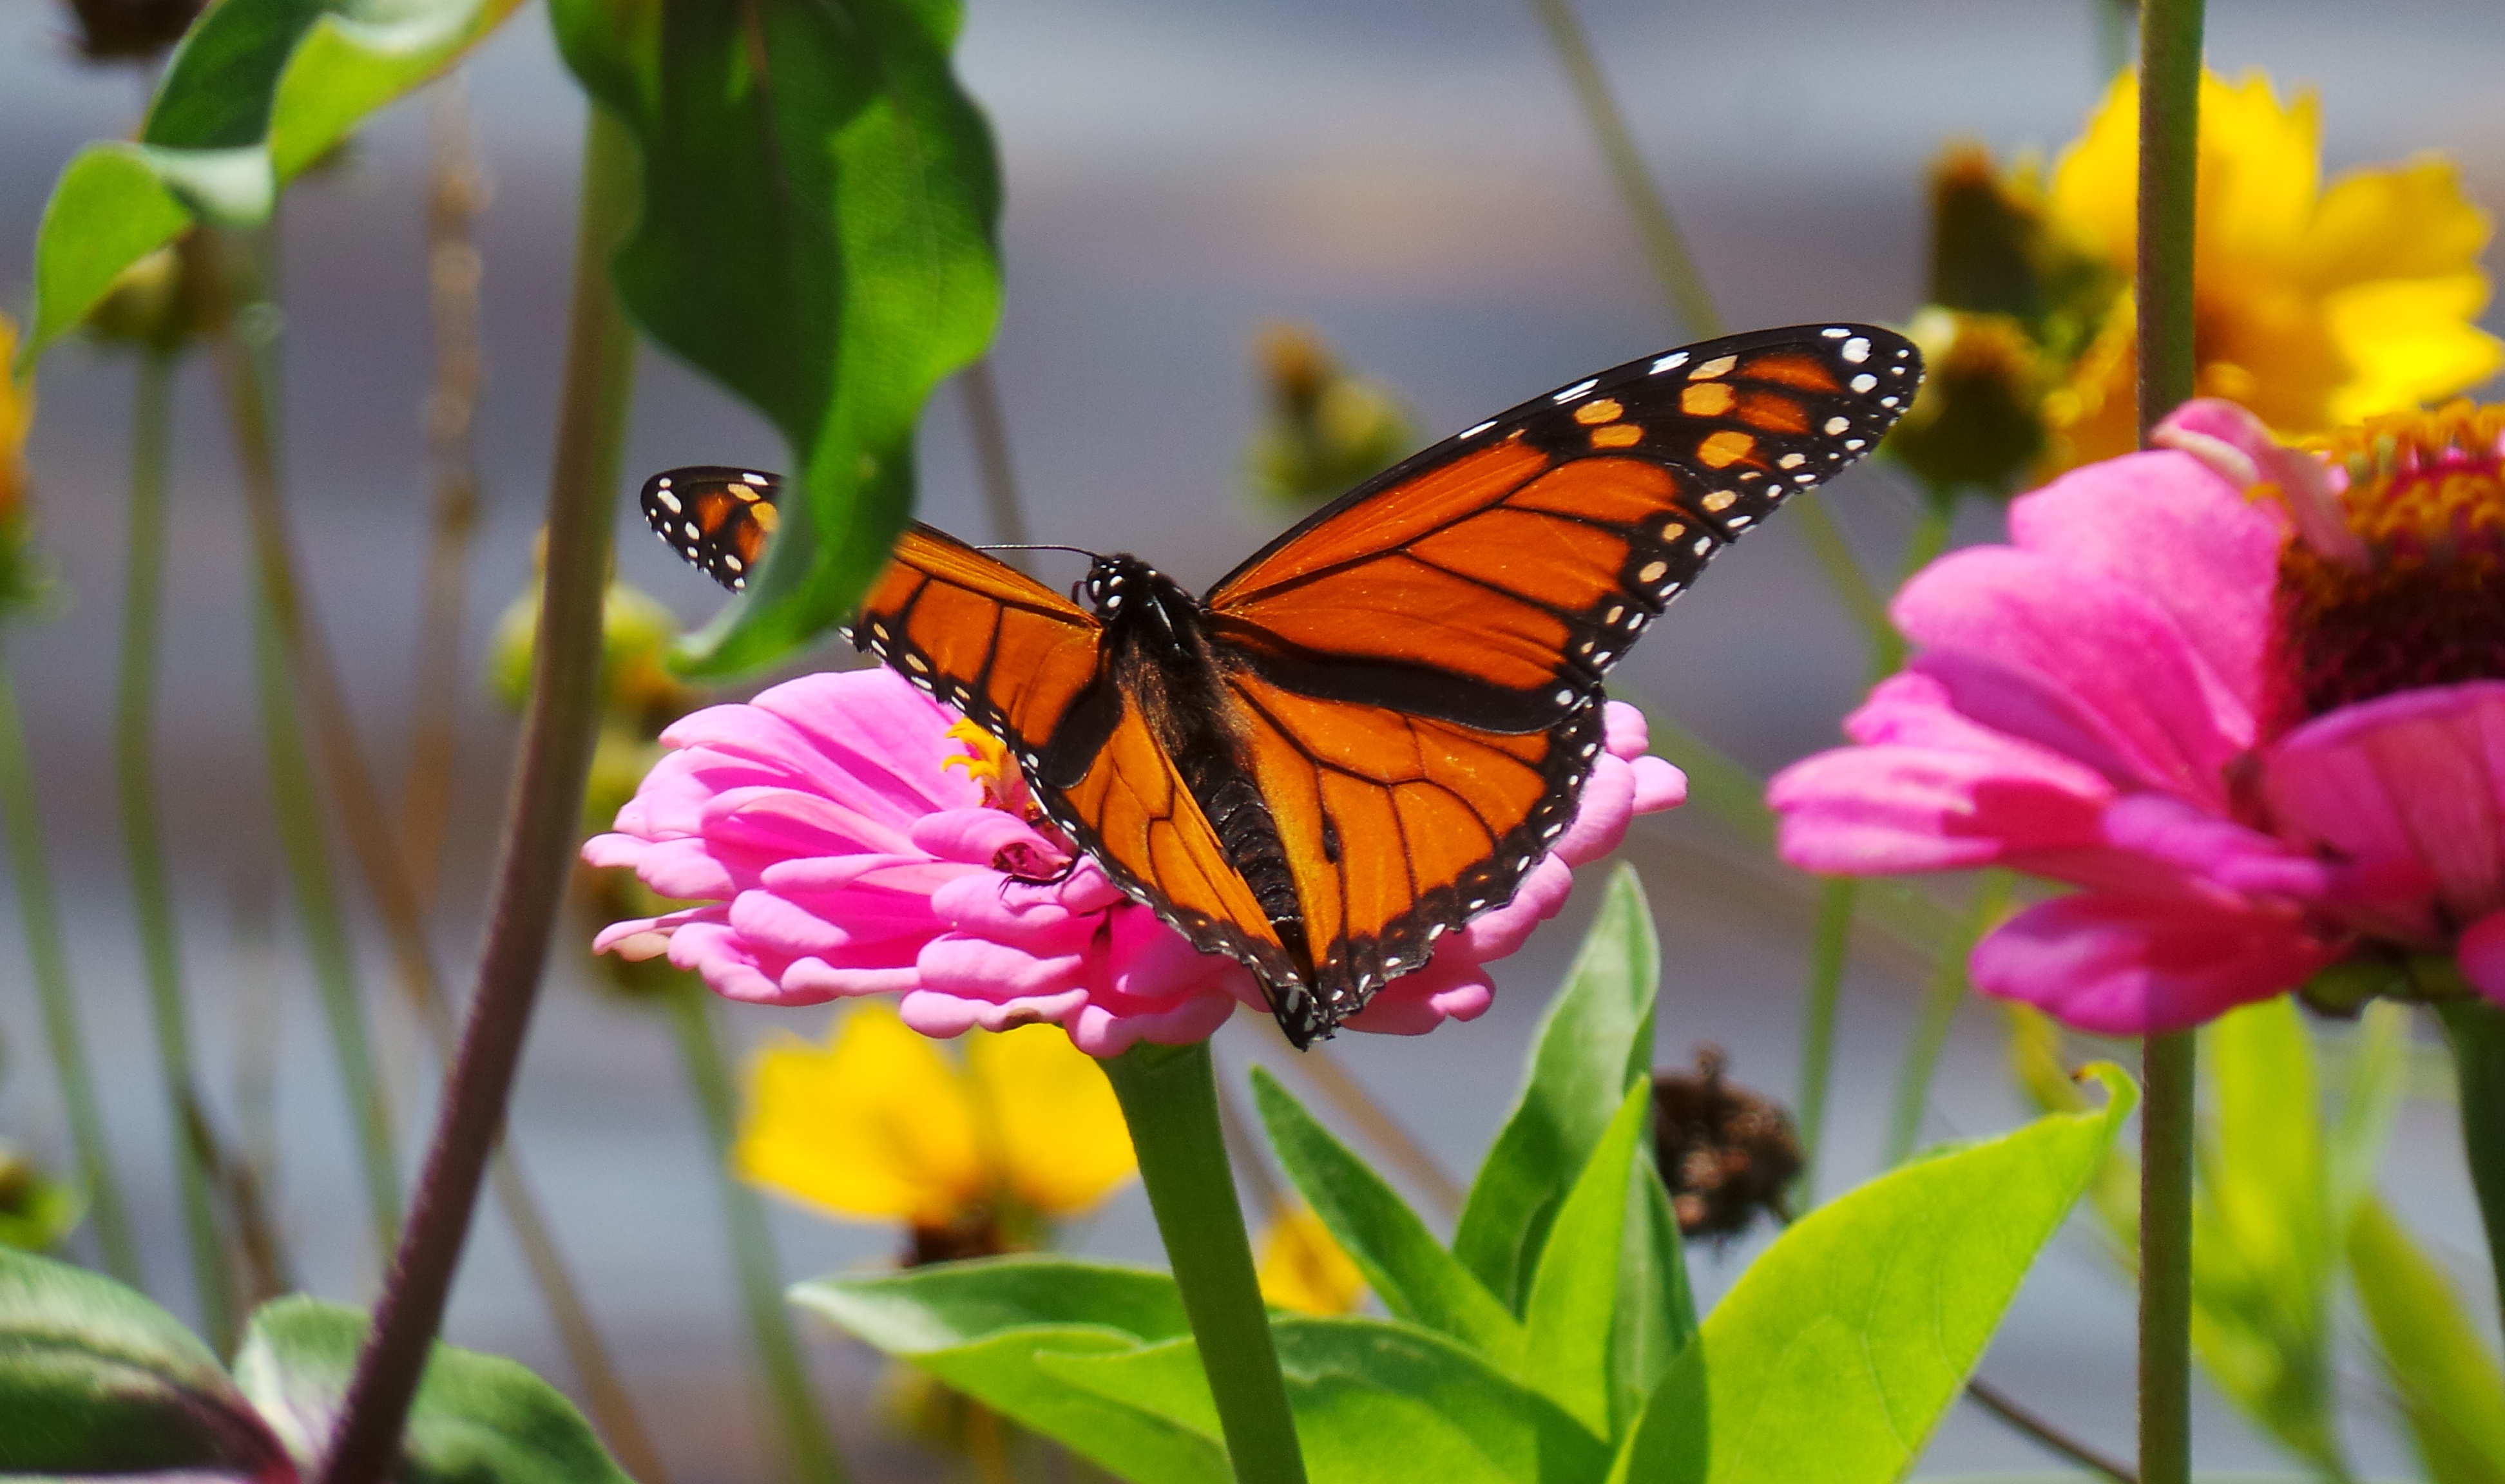
nature, plant, flower, insect, botany, butterfly, yellow, flora, fauna, invertebrate, wildflower, close up, monarch butterfly, nectar, macro photography, arthropod, pollinator, moths and butterflies